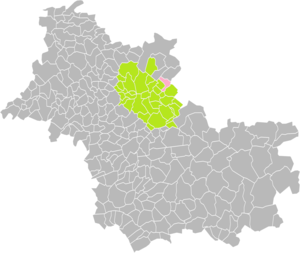
Localisation de la Commune de Lorges dans la Communauté de communes de la Beauce-Val de Loire (Loir-et-Cher)
Lorges est une commune française rurale, située dans le département de Loir-et-Cher en région Centre-Val de Loire. Ce village fait partie de l'arrondissement de Blois et du canton de Marchenoir.